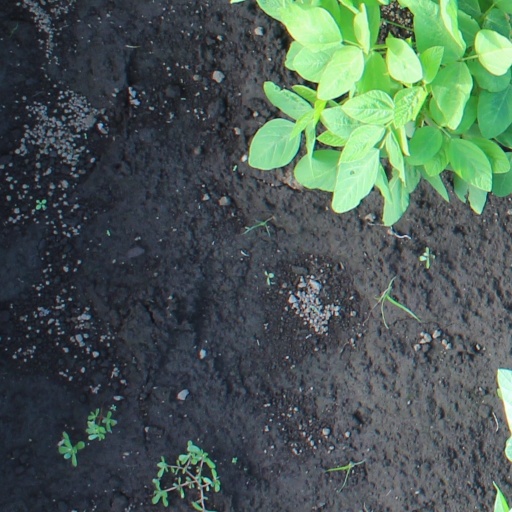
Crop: soybean